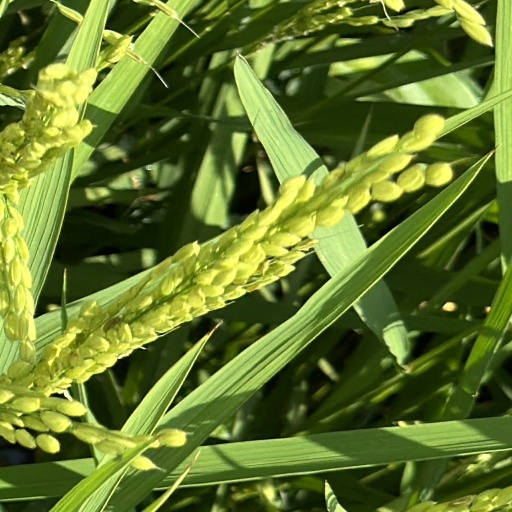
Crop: rice